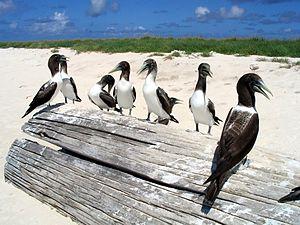
La Basse-Californie du Sud, officiellement l'État libre et souverain de Basse-Californie du Sud ou BCS est un État du Mexique, situé au nord-ouest du pays. Il est entouré par la Basse-Californie dont il est séparé par le 28ᵉ parallèle, par l'océan Pacifique et par le golfe de Californie, il a une superficie de 73 475 km² et une population de 712 029 habitants en 2015. Sa capitale est la ville de La Paz.